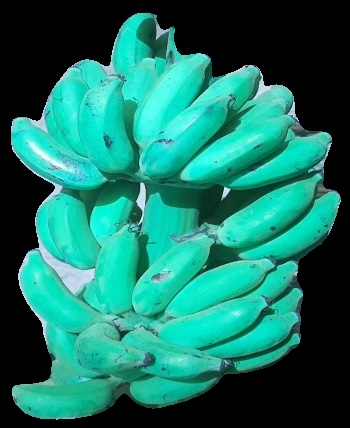
Variety: elakki-bale
Grade: grade3